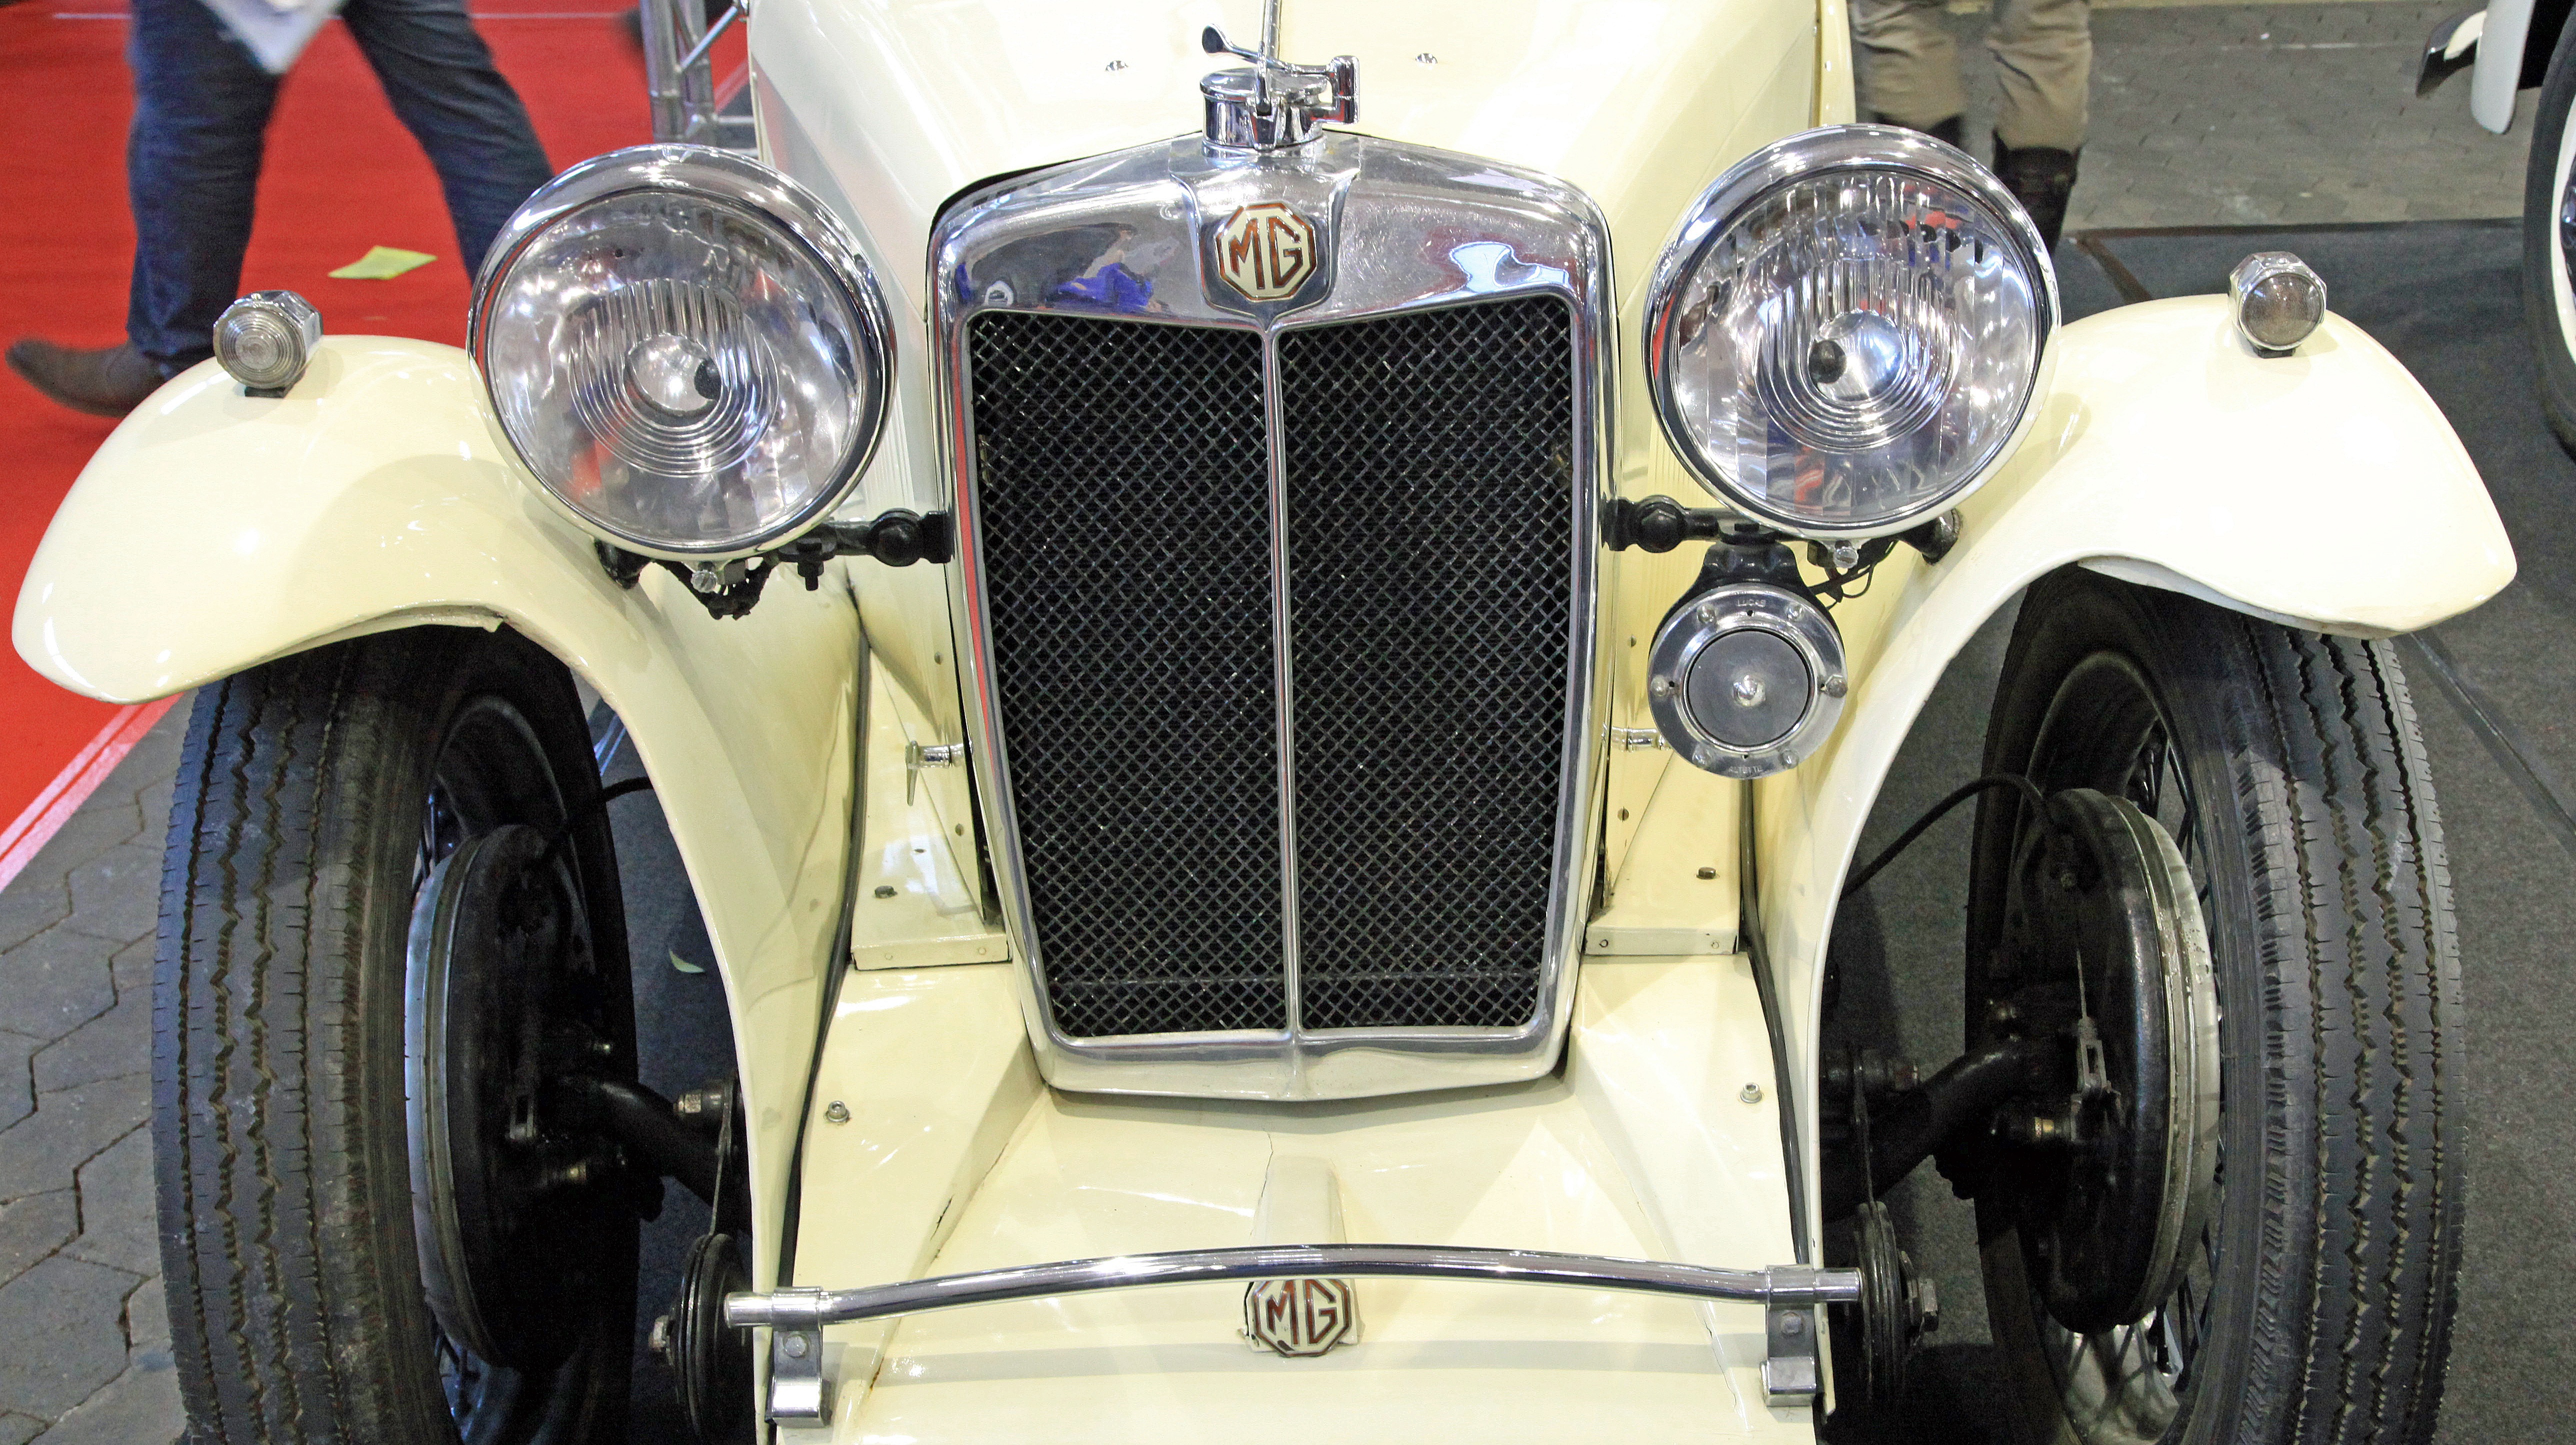
car, wheel, old, vehicle, motorcycle, nostalgia, old car, spotlight, automotive, motor vehicle, vintage car, oldtimer, front, classic, historically, rarity, cooler, mg, antique car, vintage car automobile, land vehicle, touring car, automobile make